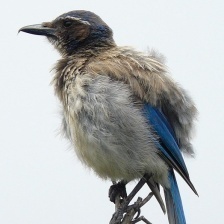
Species: CHARA DE COLLAR
Scientific name: CYANOLYCA ARMILLATA